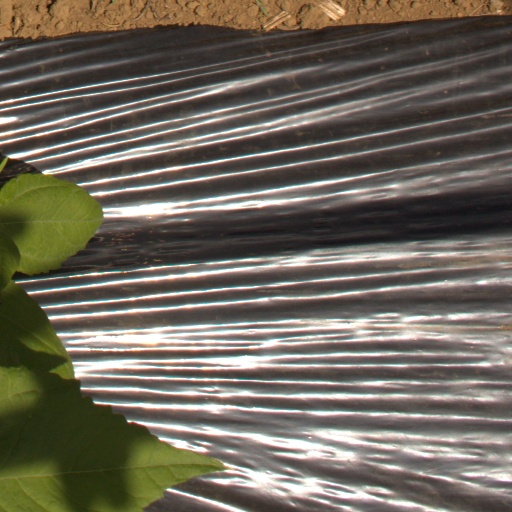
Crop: Jerusalem artichoke